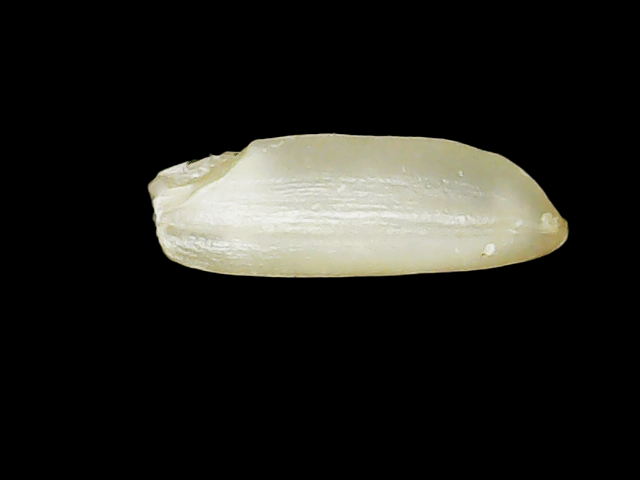
Rice variety: Binadhan12